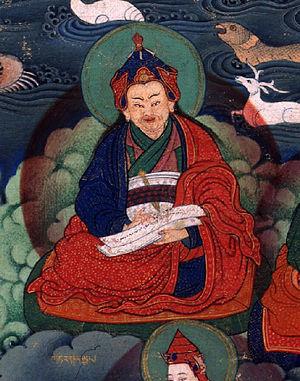
Cette page dresse une liste de personnalités mortes au cours de l'année 1192 :
Nyangrel Nyima Özer ou Nyang Ral Nyima Ozer, était un important tertön de la tradition nyingma du bouddhisme tibétain. Il est le premier des cinq rois tertöns, dont l'apparition a été prédite par Padmasambhava. Il était l'incarnation du roi Trisong Detsen. Il diffusa la pratique du protecteur du Tibet Avalokiteshvara. Il est l'auteur d'une histoire du bouddhisme en Inde et au Tibet.